Ploughman series

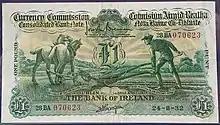
£1 Ploughman note distributed by the Bank of Ireland in 1932

The Ploughman series was a series of Irish banknotes issued by the Currency Commission of Ireland as a transitional measure for eight Irish banks: Bank of Ireland, Hibernian Bank, Munster & Leinster Bank, National Bank, Northern Bank, Provincial Bank of Ireland, Royal Bank of Ireland and Ulster Bank. They were initially issued between 6 May and 10 June 1929 as part of an arrangement to get the banks to withdraw their previous individual banknote issues. As part of the arrangement the banks would refrain from issuing their own notes in future. The commission instead issued their collective notes.